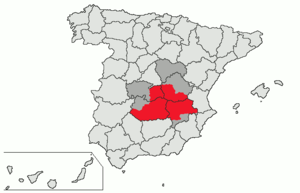
La Manche est une région naturelle et historique située sur un plateau élevé, aride mais fertile, dans le centre de l'Espagne, au sud de Madrid.